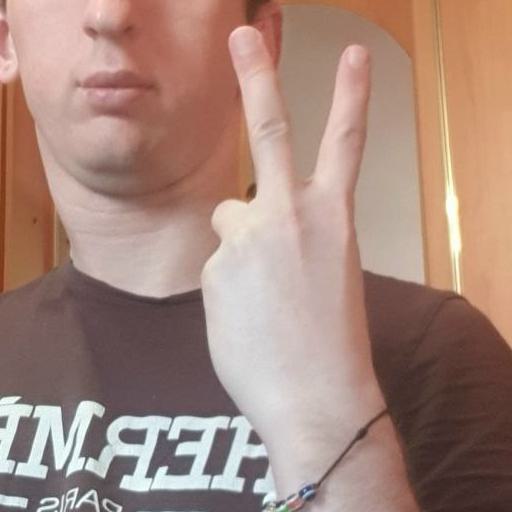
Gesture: peace_inverted